Copperbelt (electoral district)

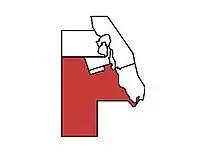
Copperbelt in relation to other electoral districts in Whitehorse ( 2006)

Copperbelt was an electoral district which returned a member to the Legislative Assembly of Yukon, Canada. It included the Whitehorse subdivisions of Hillcrest, Granger, Pineridge, MacRae, and part of Copper Ridge. It also included the Lobird mobile home park.